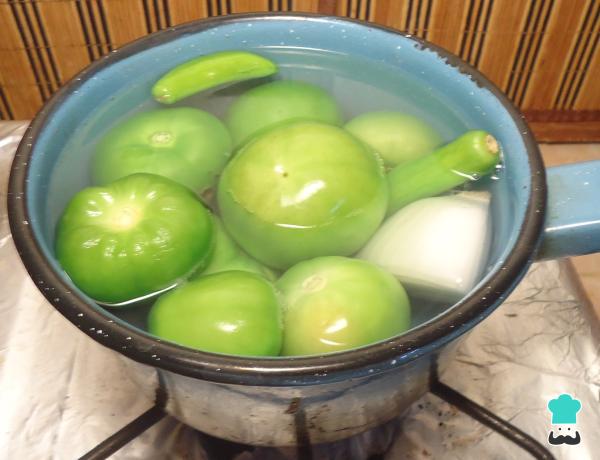
Mientras tanto, en una cacerola mas pequeña e igualmente con agua hirviendo, colocaremos los ingredientes para empezar a preparar la salsa verde: tomate verde, ajo, cebolla y los chiles jalapeños.